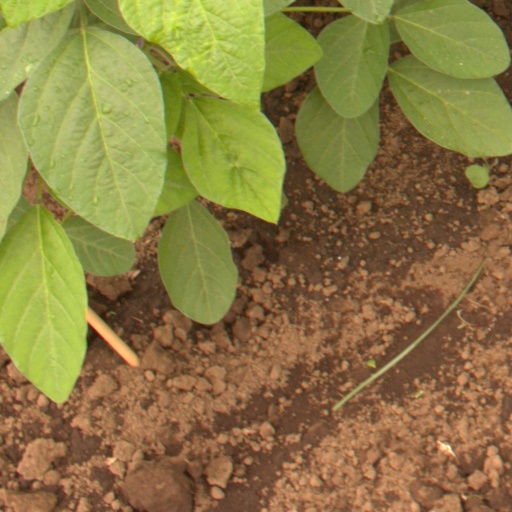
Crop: soybean